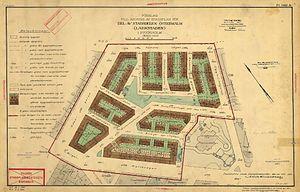
Lärkstaden est un quartier du centre de Stockholm en Suède. Il a été construit essentiellement au cours des années 1907 à 1917, sur les bases d'un plan d'aménagement urbain de Per Olof Hallman. Le nom de Lärkstaden fait référence à l'ancien lieu-dit Lärkan dont il a pris la place. La partie nord est un lieu résidentiel huppé, composé de maisons bourgeoises. Mais peu d'entre elles sont habitées aujourd'hui par des particuliers, beaucoup sont devenues après la Deuxième Guerre mondiale des sièges d'entreprises ou de représentations diplomatiques. La partie sud est composée d'immeubles d'habitation et est dominée par l'église d'Engelbrekt.